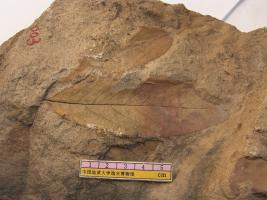
一个化石属于被子植物，其特征描述:叶大，基部宽楔形，顶端渐尖，全缘羽状叶脉，中脉强壮，侧脉约8对，互生，侧脉在中脉上间距大，近叶缘间距小，最上部的一对侧脉几乎和中脉平行。